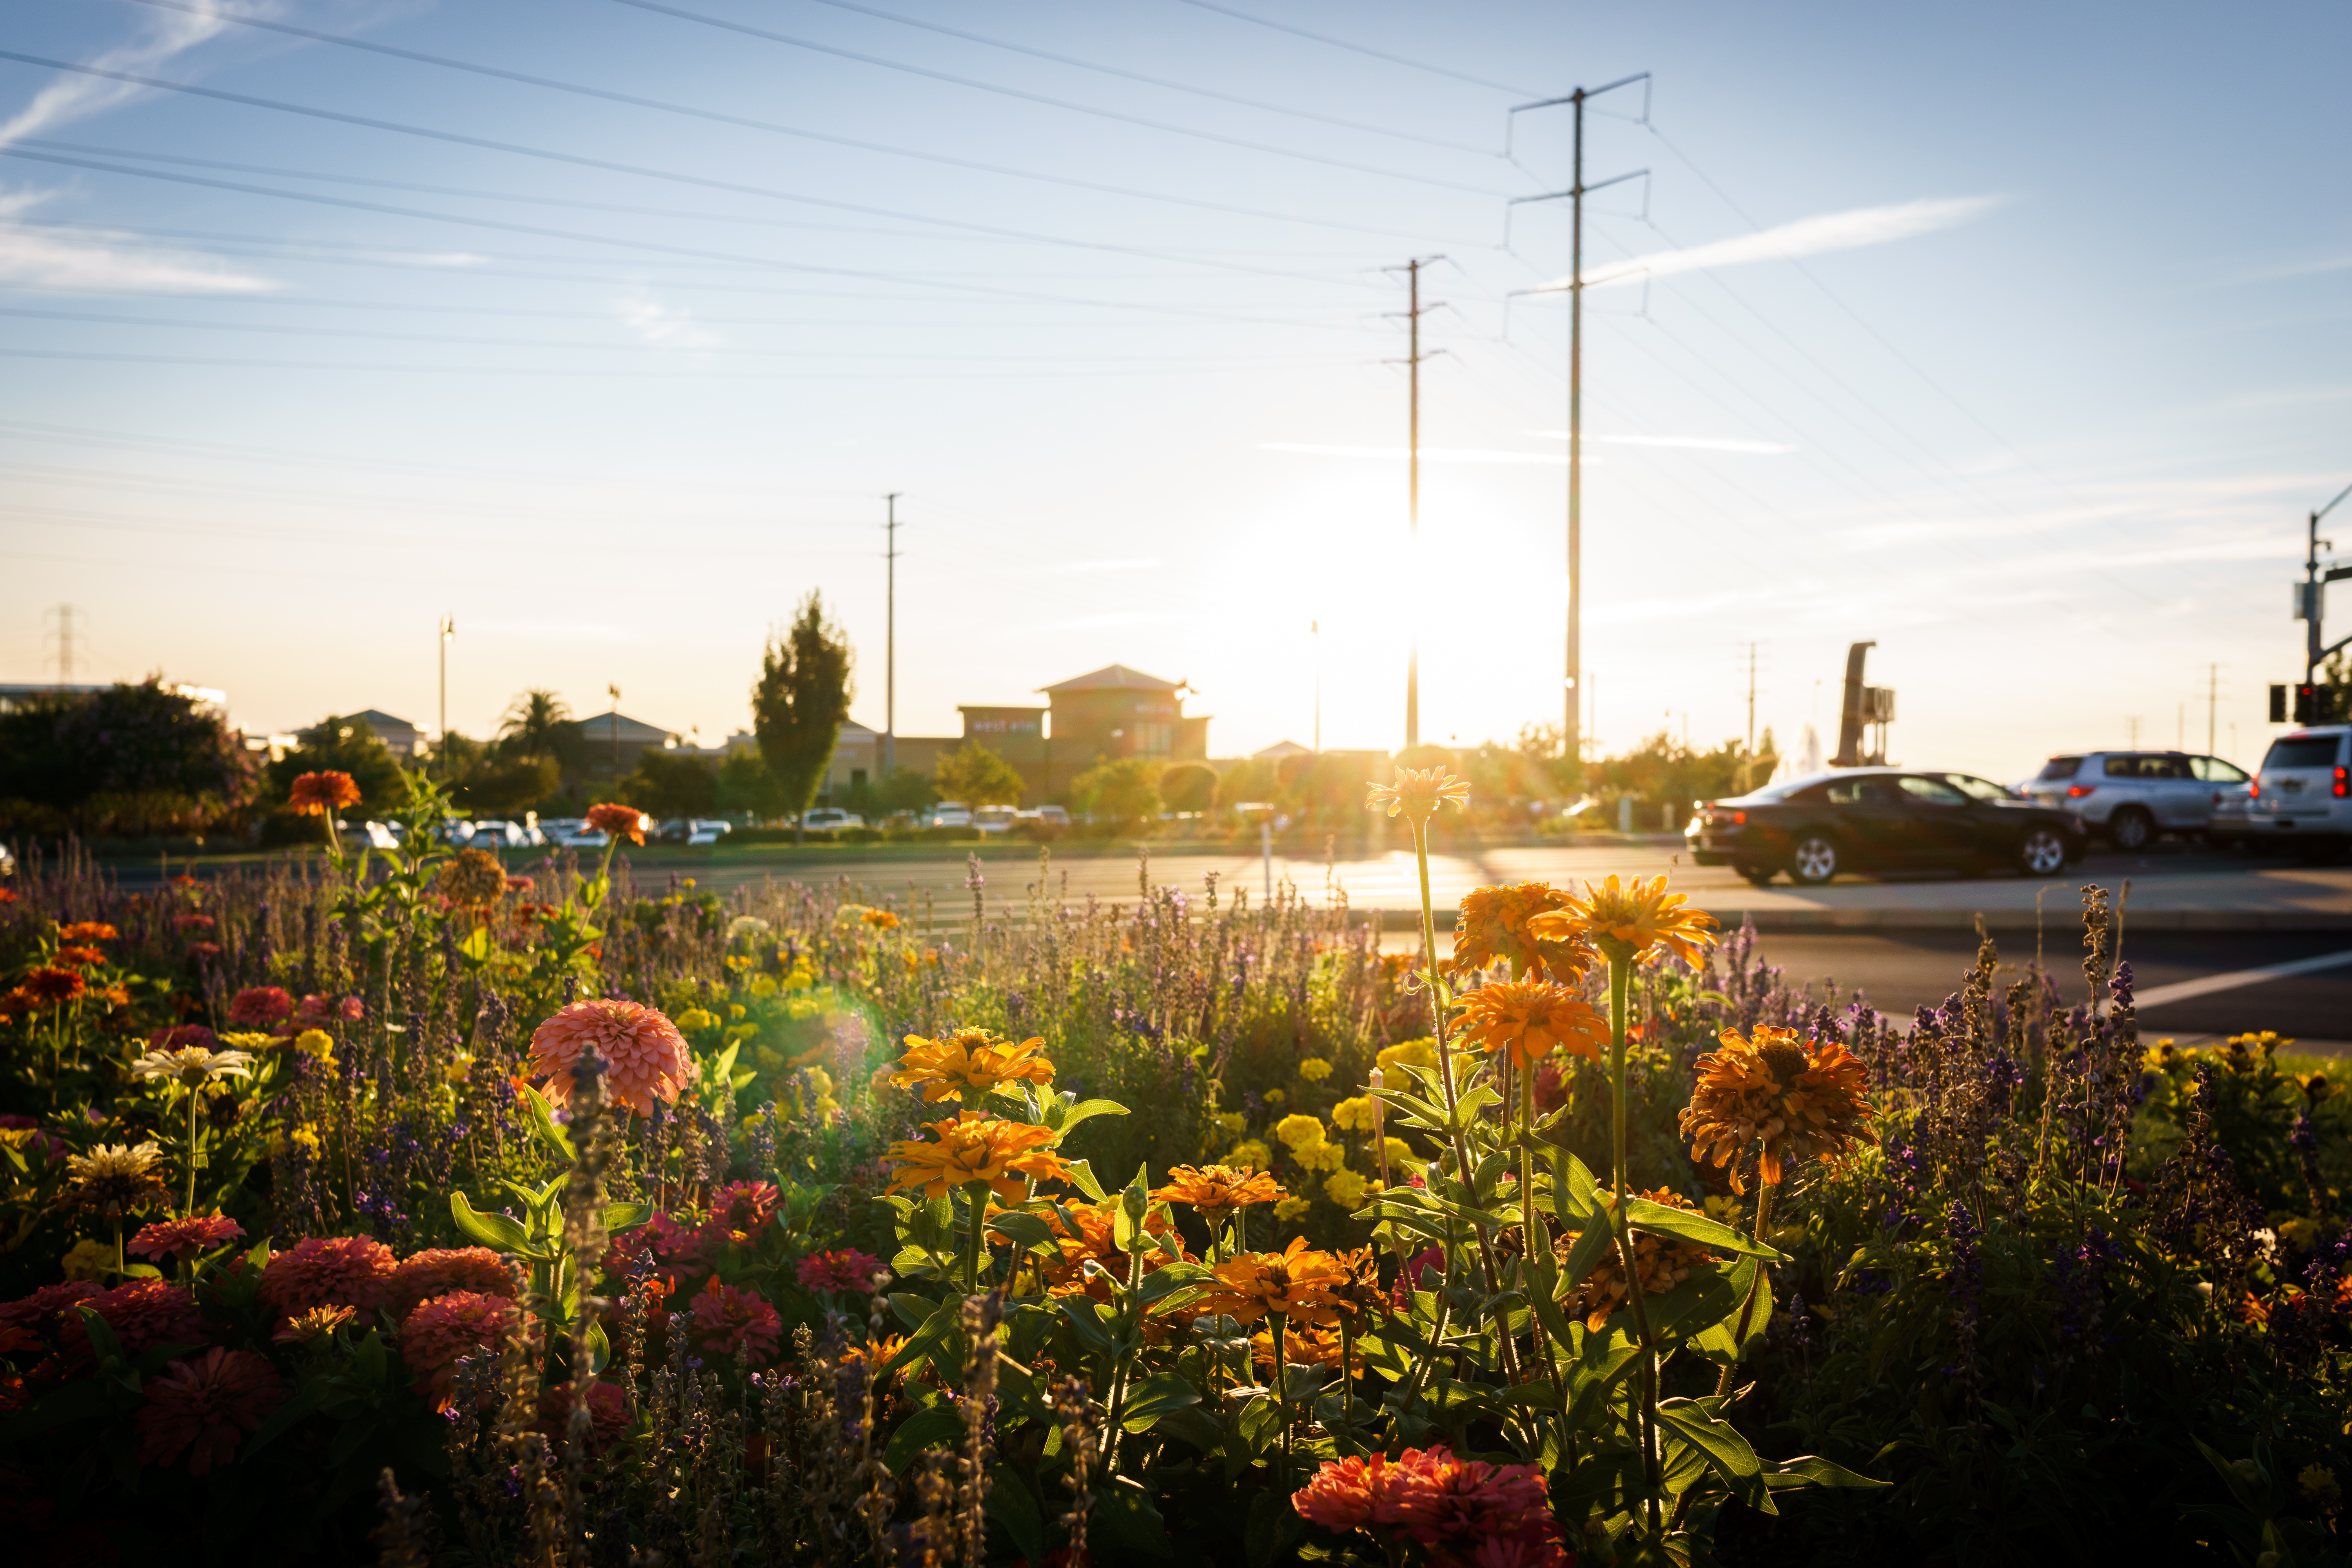
sunrise, sunset, skyline, night, sunlight, morning, flower, city, cityscape, dusk, evening, reflection, shopping, garden, flowers, close up, cars, vehicles, car lot, urban area, utility poles, human settlement